Ferrari 250 Testa Rossa

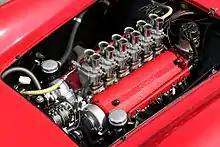
250 Testa Rossa Tipo 128 V-12 Engine

The 250 Testa Rossa engine was based on Colombo-designed 3.0L V12 used in 250 GT road and racing cars. Carlo Chiti and other Ferrari engineers made several modifications to increase the performance of this already proven engine. The starting point was a 1953-style cylinder block with an overall capacity of 2953 cc, a 73 mm bore and 58.8 mm stroke. Six two-barrel Weber 38 DCN carburetors fed the engine, increased from the 3 carburetors typical for 250 GT engines. The cylinder heads used single overhead cams, 2 valves per cylinder and helical double-coil valve springs (a first for Ferrari).